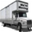
Label: truck